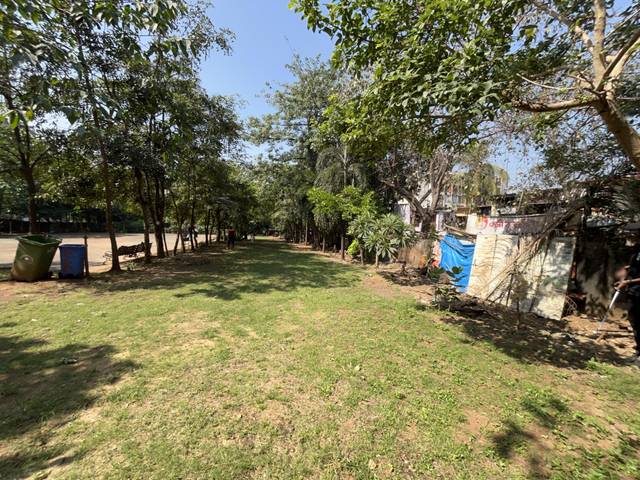
Region: India
Coordinates: 19.131, 72.865